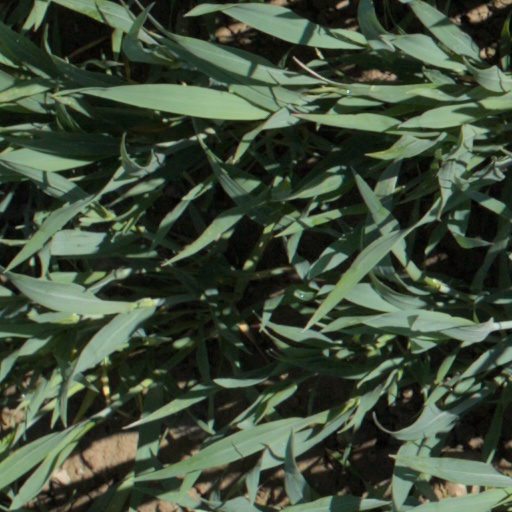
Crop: wheat